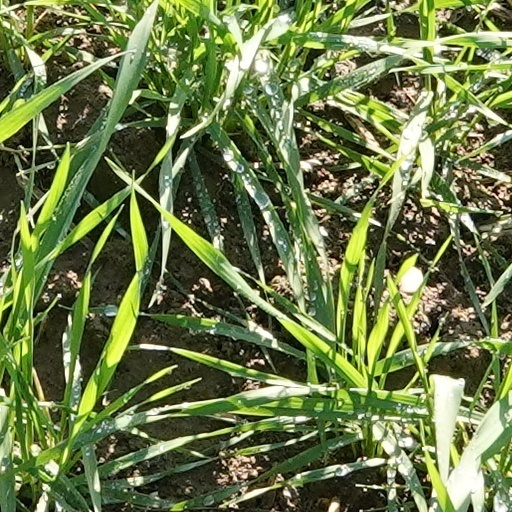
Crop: wheat